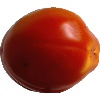
Label: Tomato 1